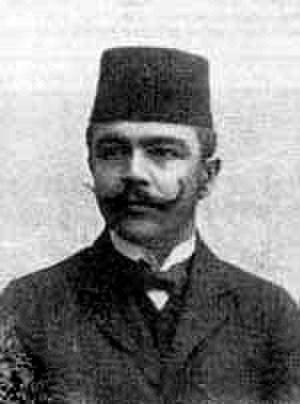
Les Bosniaques sont un peuple slave du sud, de langue bosnienne, vivant majoritairement en Bosnie-Herzégovine et dans certaines régions de Serbie et du Monténégro comme le Sandjak. Il y a aussi des minorités bosniaques au Kosovo, en Autriche, en Allemagne, en Suède, en Turquie et en Croatie. Ils forment un peu plus de la moitié de la population de Bosnie-Herzégovine, soit 50,11 %.